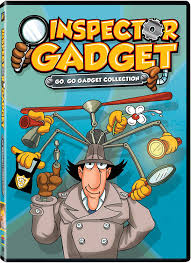
Portrait style: Cartoon Portrait